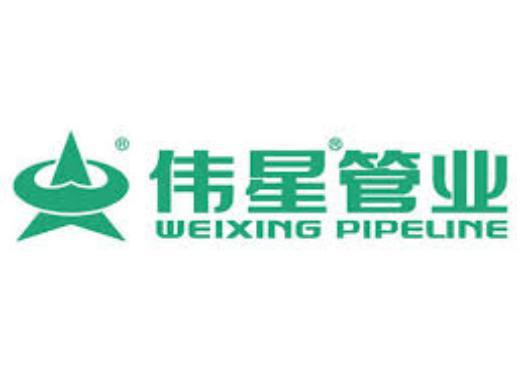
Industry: Others